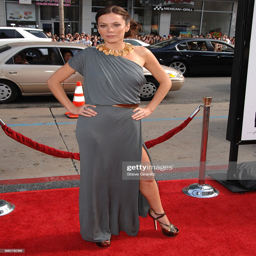
actor arrives at the premiere .